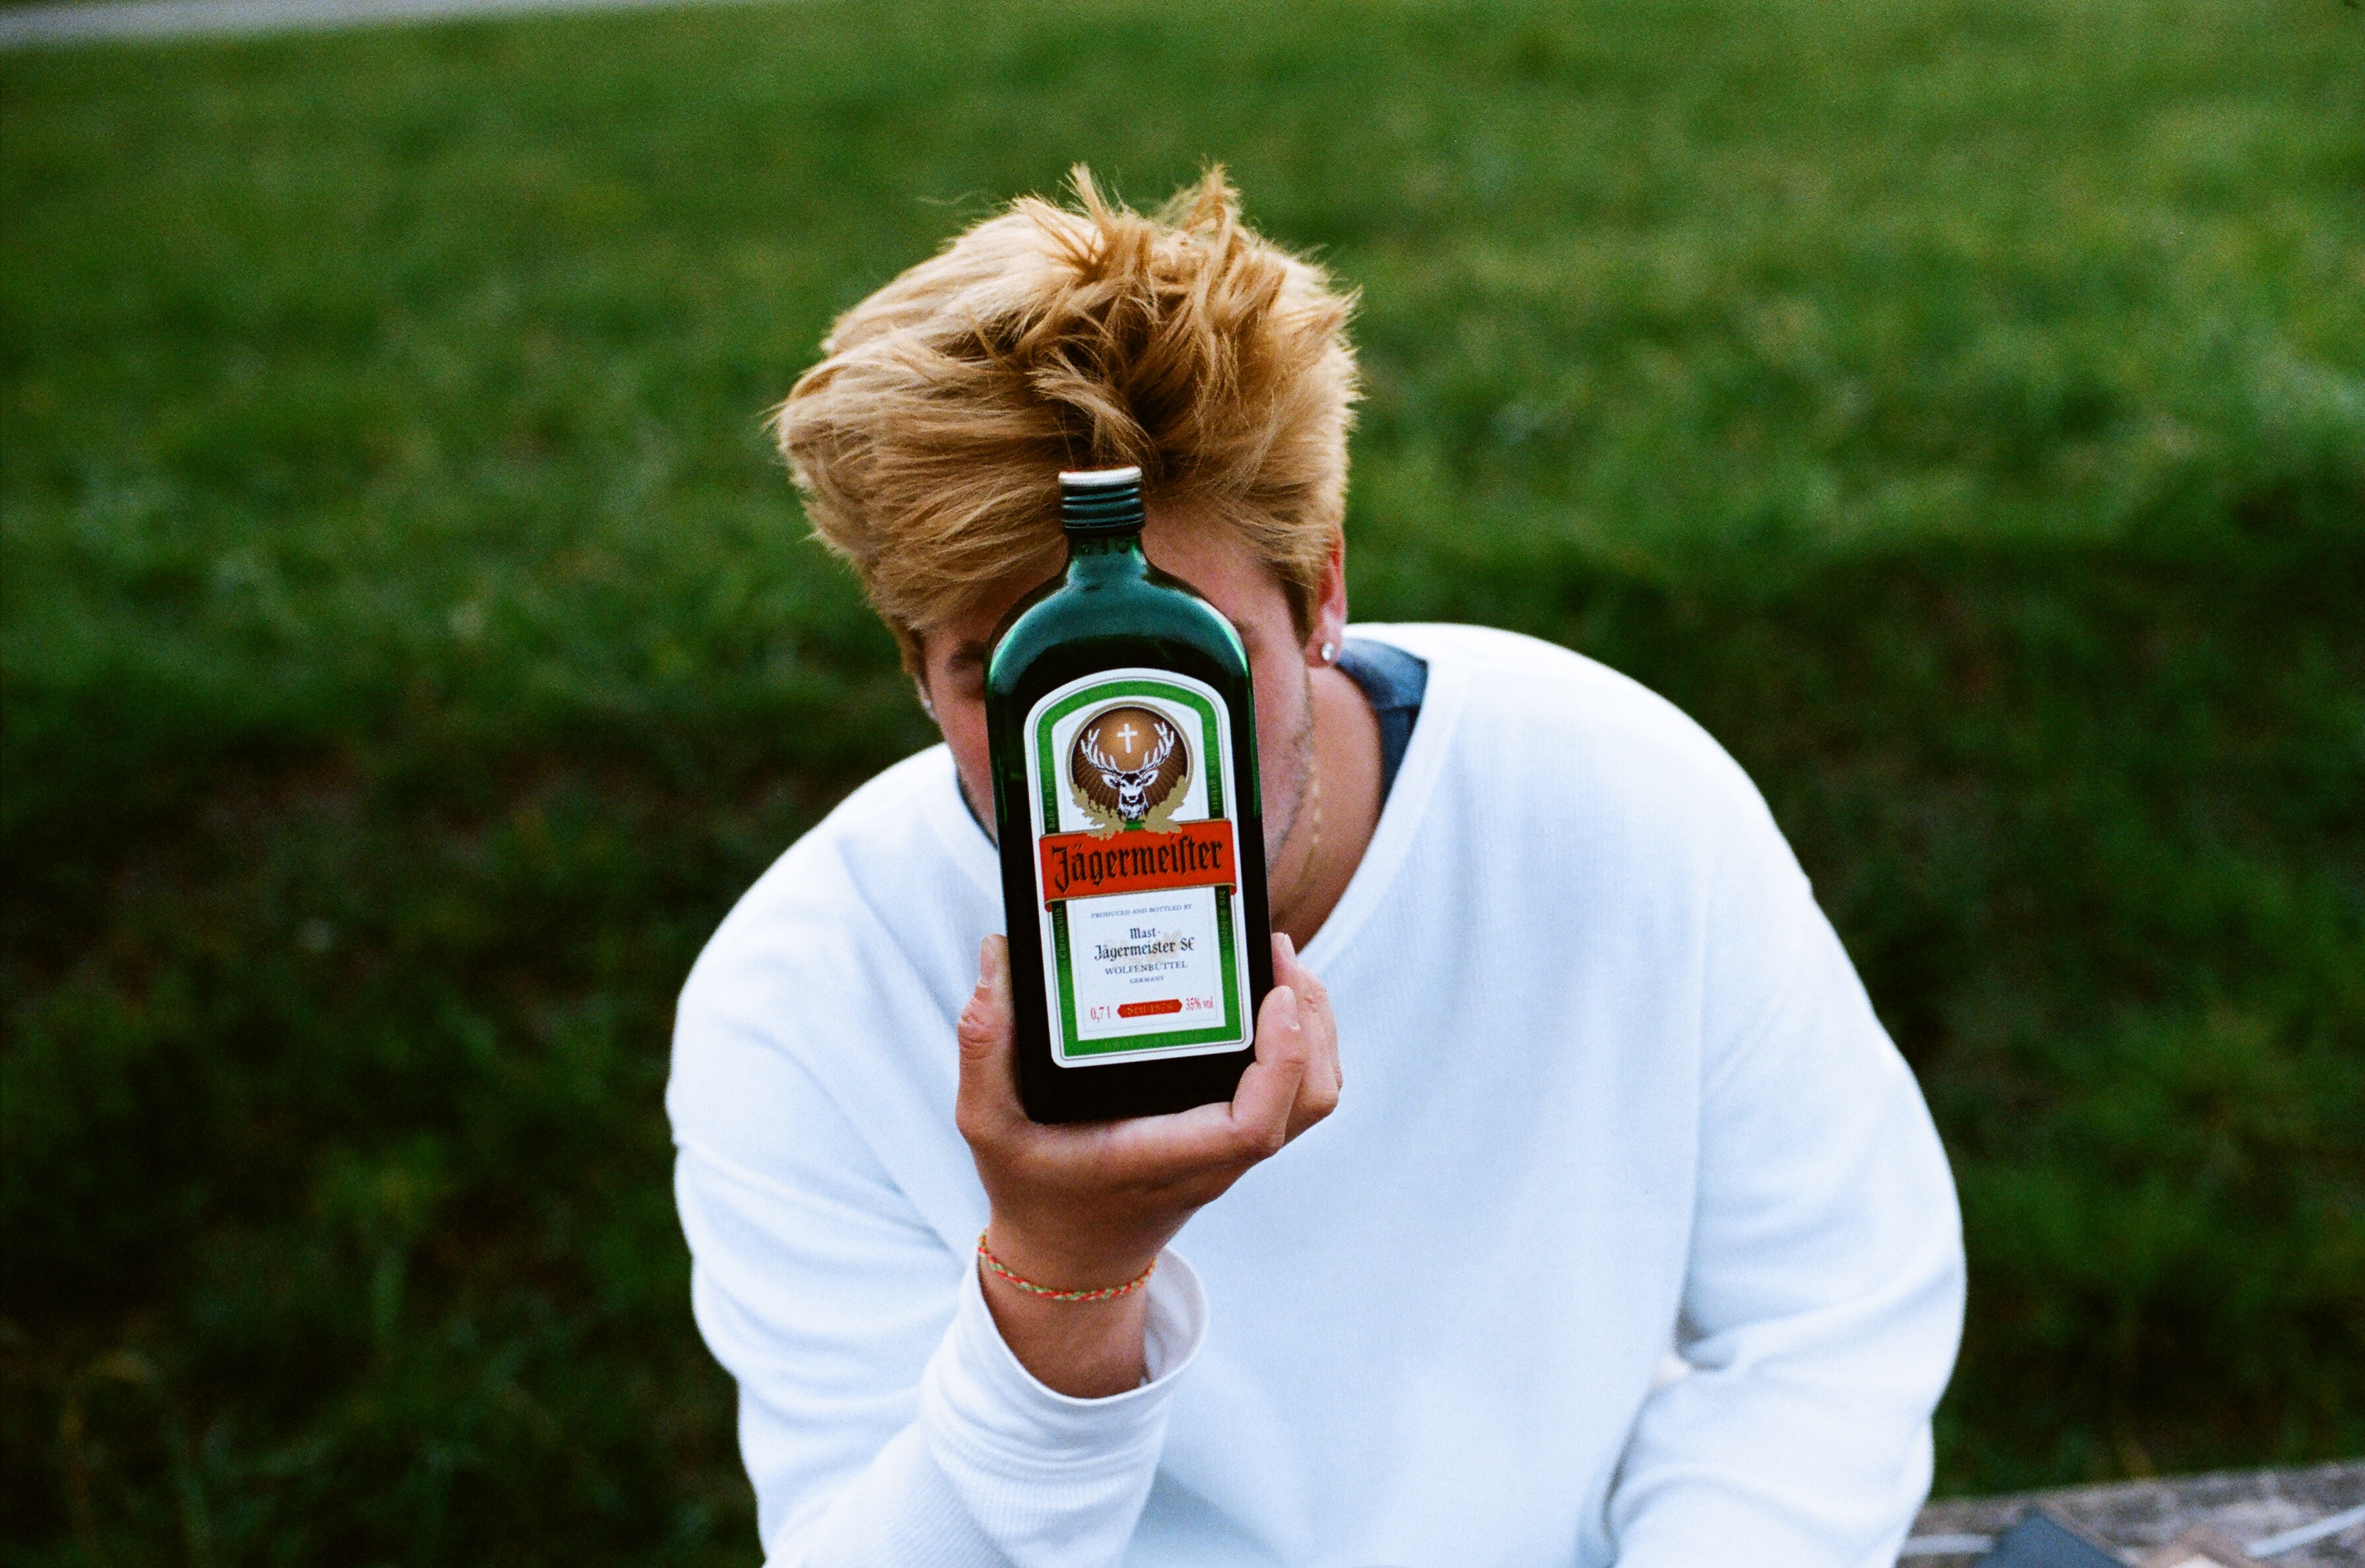
hand, man, person, running, spring, green, fun, physical exercise, human action